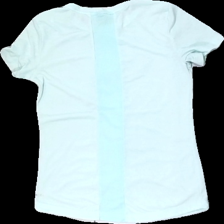
View: back
Type: Training top
Category: Children
Brand: Puma
Colors: Blue
Material: 100% Poly
Pattern: Logo print
Cut: C-collar
Size: 164
Season: All
Stains: Minor
Price range: <50
Recommended usage: Export